Lee Martin (writer)

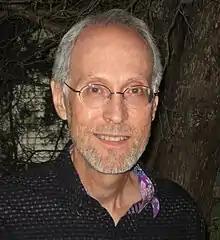
Lee Martin Book Jacket Photo from "Late One Night."

Lee Martin is an American author. Born in Illinois, he lived on a farm ten miles from Sumner, which he regards as his home town. He lived in Oak Forest, Illinois, and attended Kimberly Heights Elementary School, where his mother worked as a teacher, and Arbor Park Middle School from 1963 to 1969. Martin was nominated for the Pulitzer Prize for Fiction in 2006 for his novel "The Bright Forever" and has published five novels, three memoirs, two story collections, and a craft book. He teaches in Ohio State University's creative writing program and lives in Columbus, Ohio with his wife, Cathy, and Stella the Cat. He earned his B.A. at Eastern Illinois University, an MFA at the University of Arkansas and a PhD at the University of Nebraska–Lincoln.